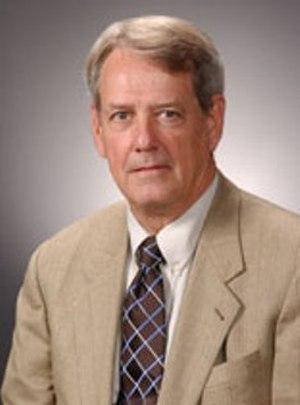
James Sacra Albus, né le 4 mai 1935 à Louisville, Kentucky, et mort le 17 avril 2011 à Kensington, Maryland, était un ingénieur américain, personnalité du NIST et fondateur du département Systèmes Intelligents du Laboratoire d'Ingénierie Mécanique au National Institute of Standards and Technology.